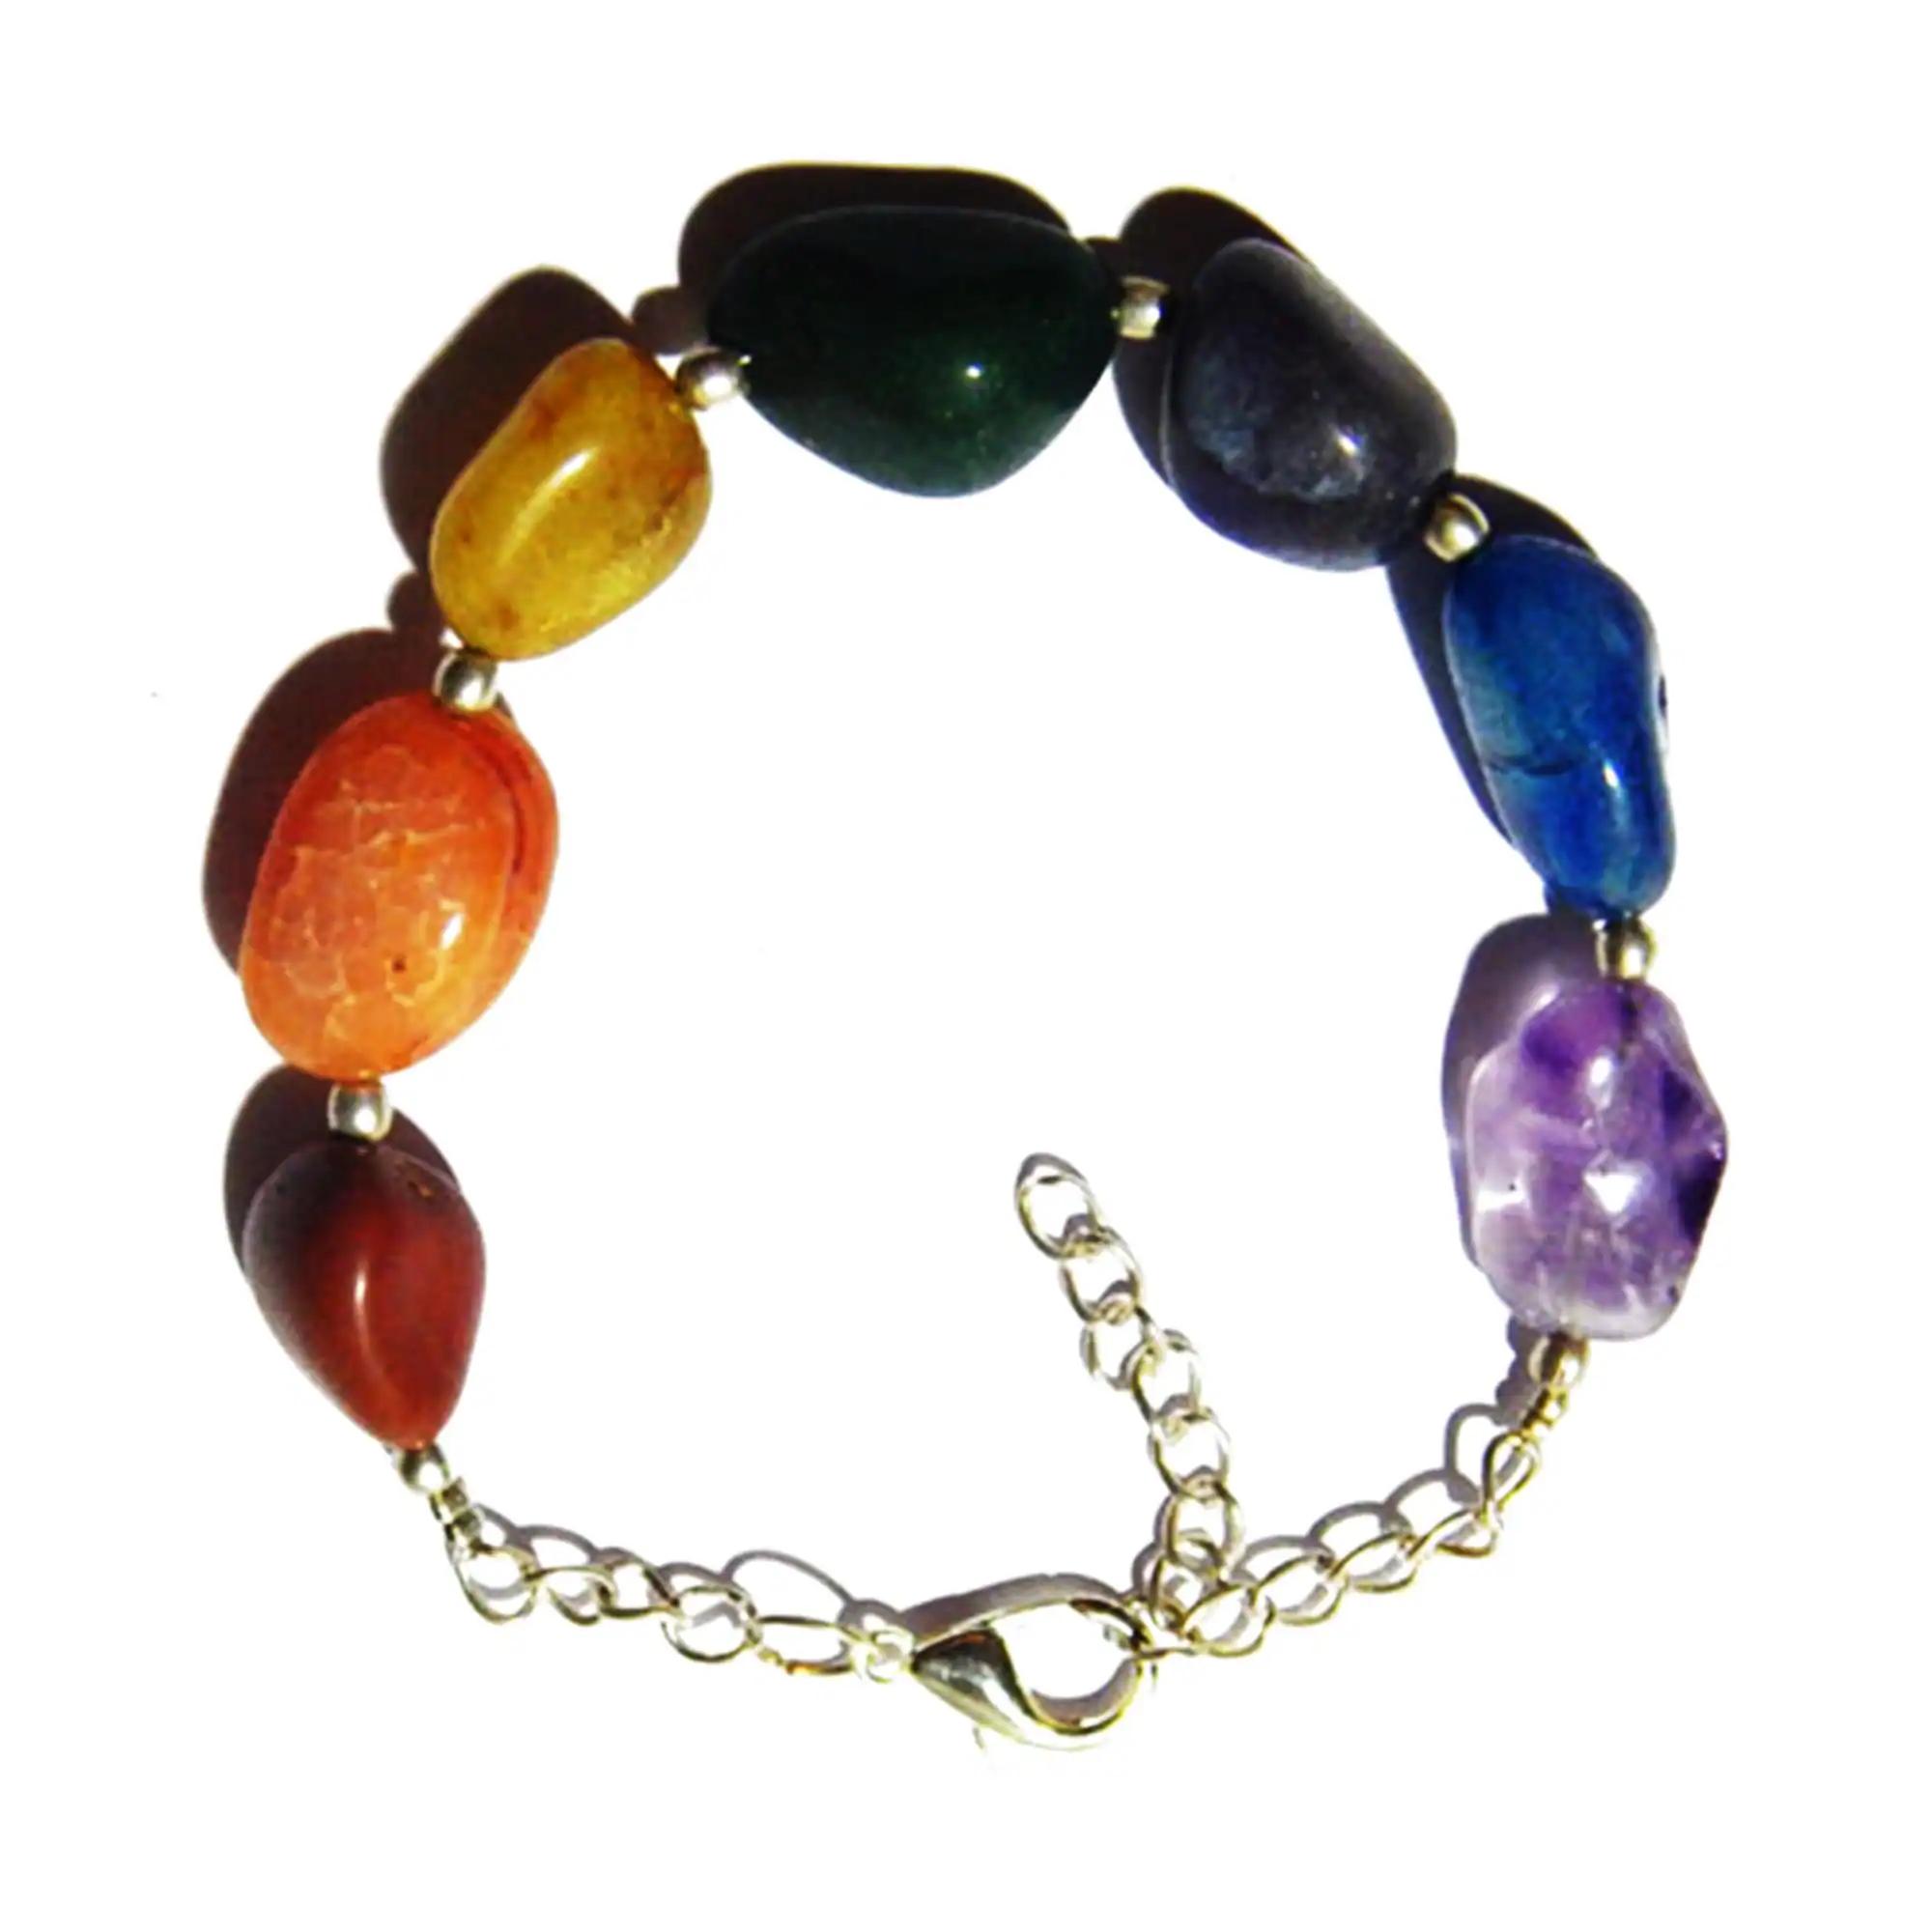
Gemstone 7 Color Tumble 7 Chakra Bracelet
Type: Bracelets
Brand: JAYA VISION ENTERPRISES
Price: Rs. 310
7 Color Gemstone Tumble Bracelet with Silver Polish Copper metal Findings.